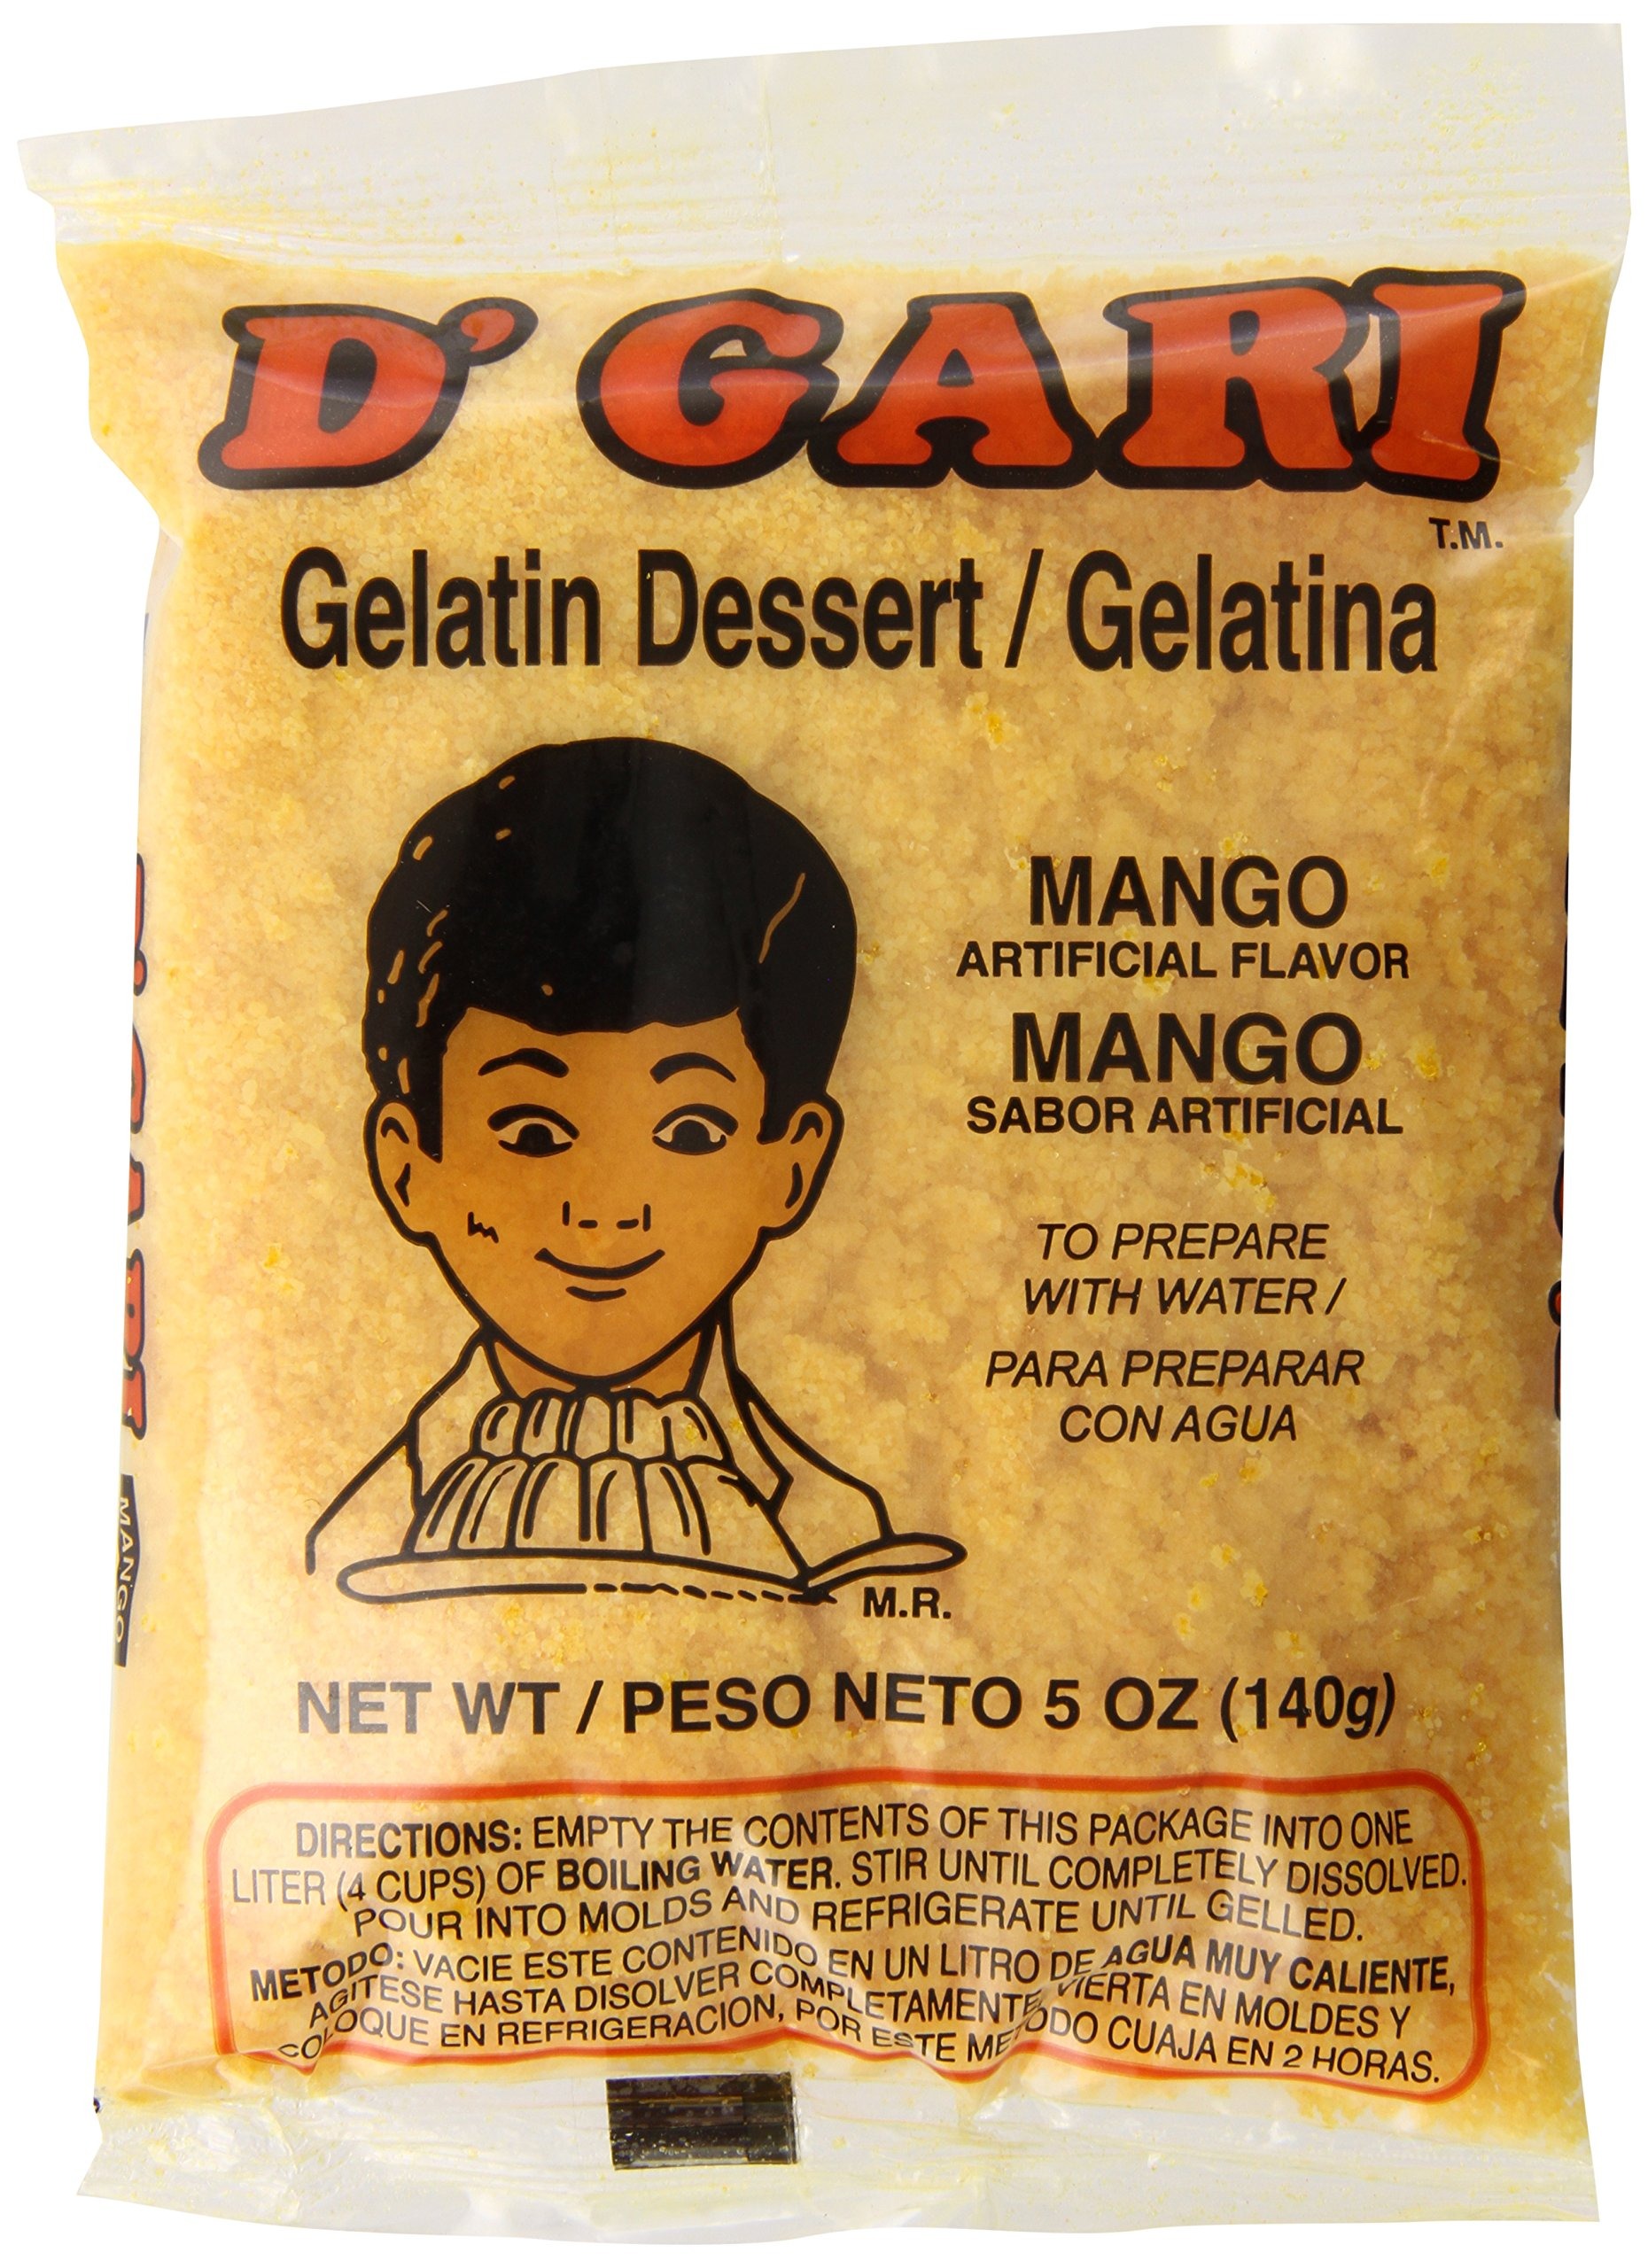
Item Name: D'Gari Gelatin Dessert, Mango, 5 Ounce (Pack of 24)
Bullet Point 1: Make with water
Bullet Point 2: From Mexico
Value: 120.0
Unit: ounce

Price: 8.99